2013 Bushehr earthquake

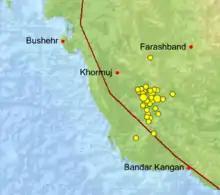
Location of aftershocks in the first four days after the mainshock

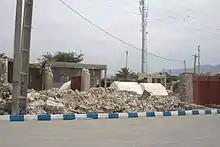
Damage to houses caused by the earthquake, showing tents provided by the Red Crescent

The 2013 Bushehr earthquake occurred with a moment magnitude of 6.3 on April 9 in Iran. The shock's epicenter was in the province of Bushehr, near the city of Khvormuj and the towns of Kaki and Shonbeh. At least 37 people were killed, mostly from the town of Shonbeh and villages of Shonbeh-Tasuj district, and an estimated 850 people were injured.